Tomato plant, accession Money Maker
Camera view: bottom (45 deg); turntable rotation: 0 degrees
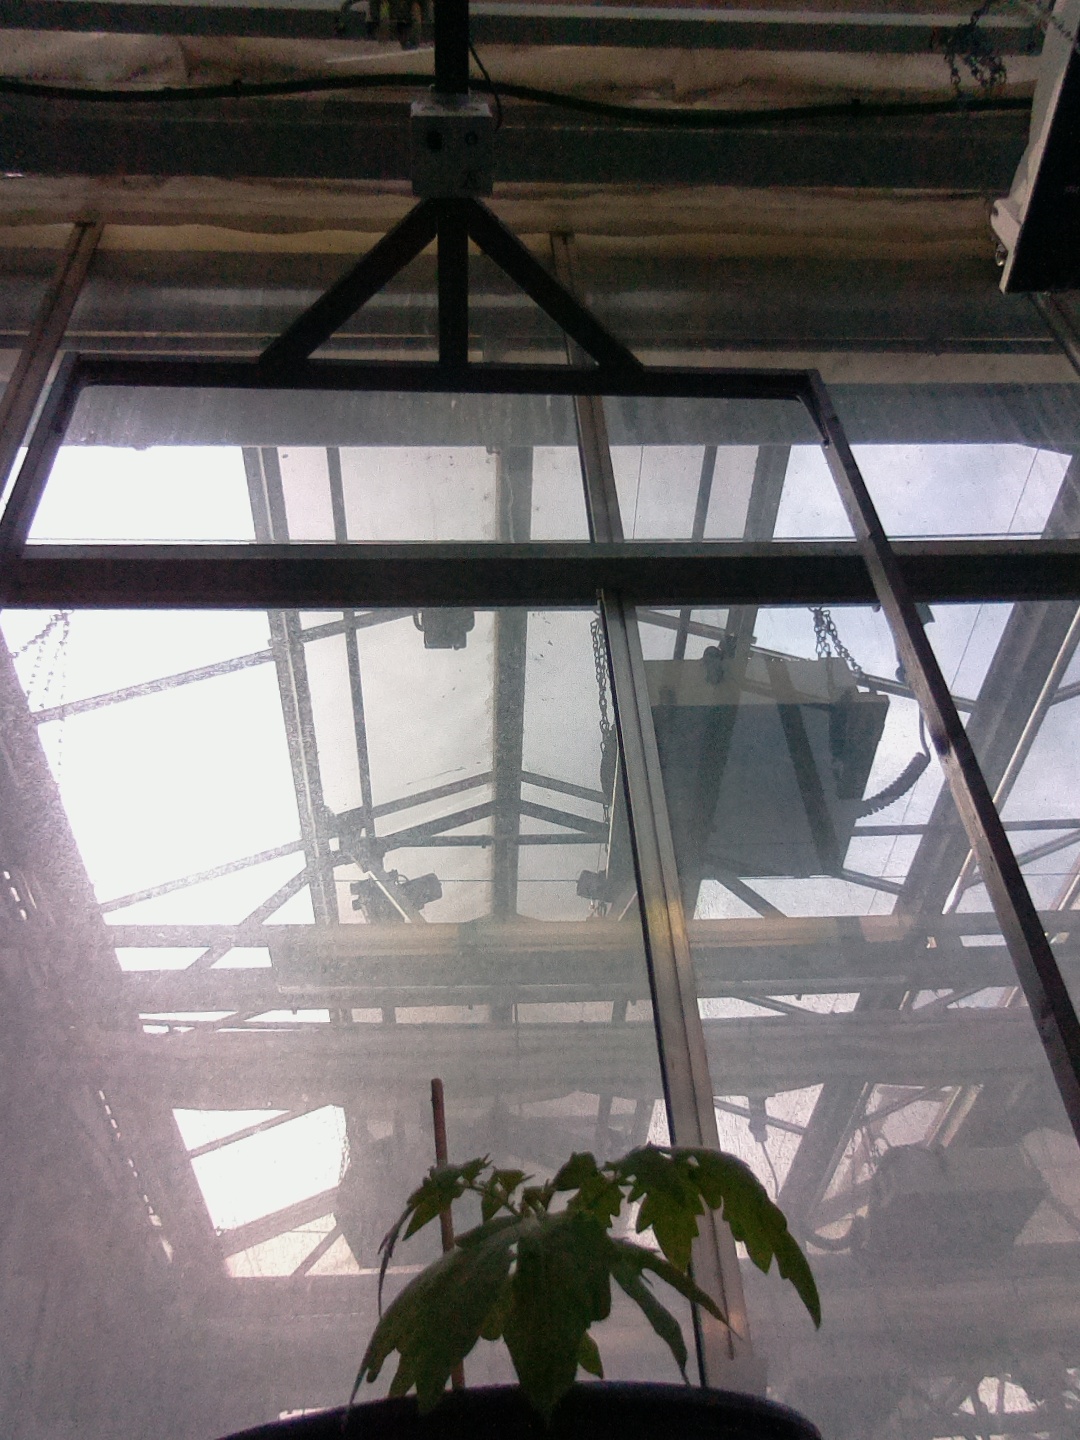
BBCH growth stage 13: 6 of true leaves visible